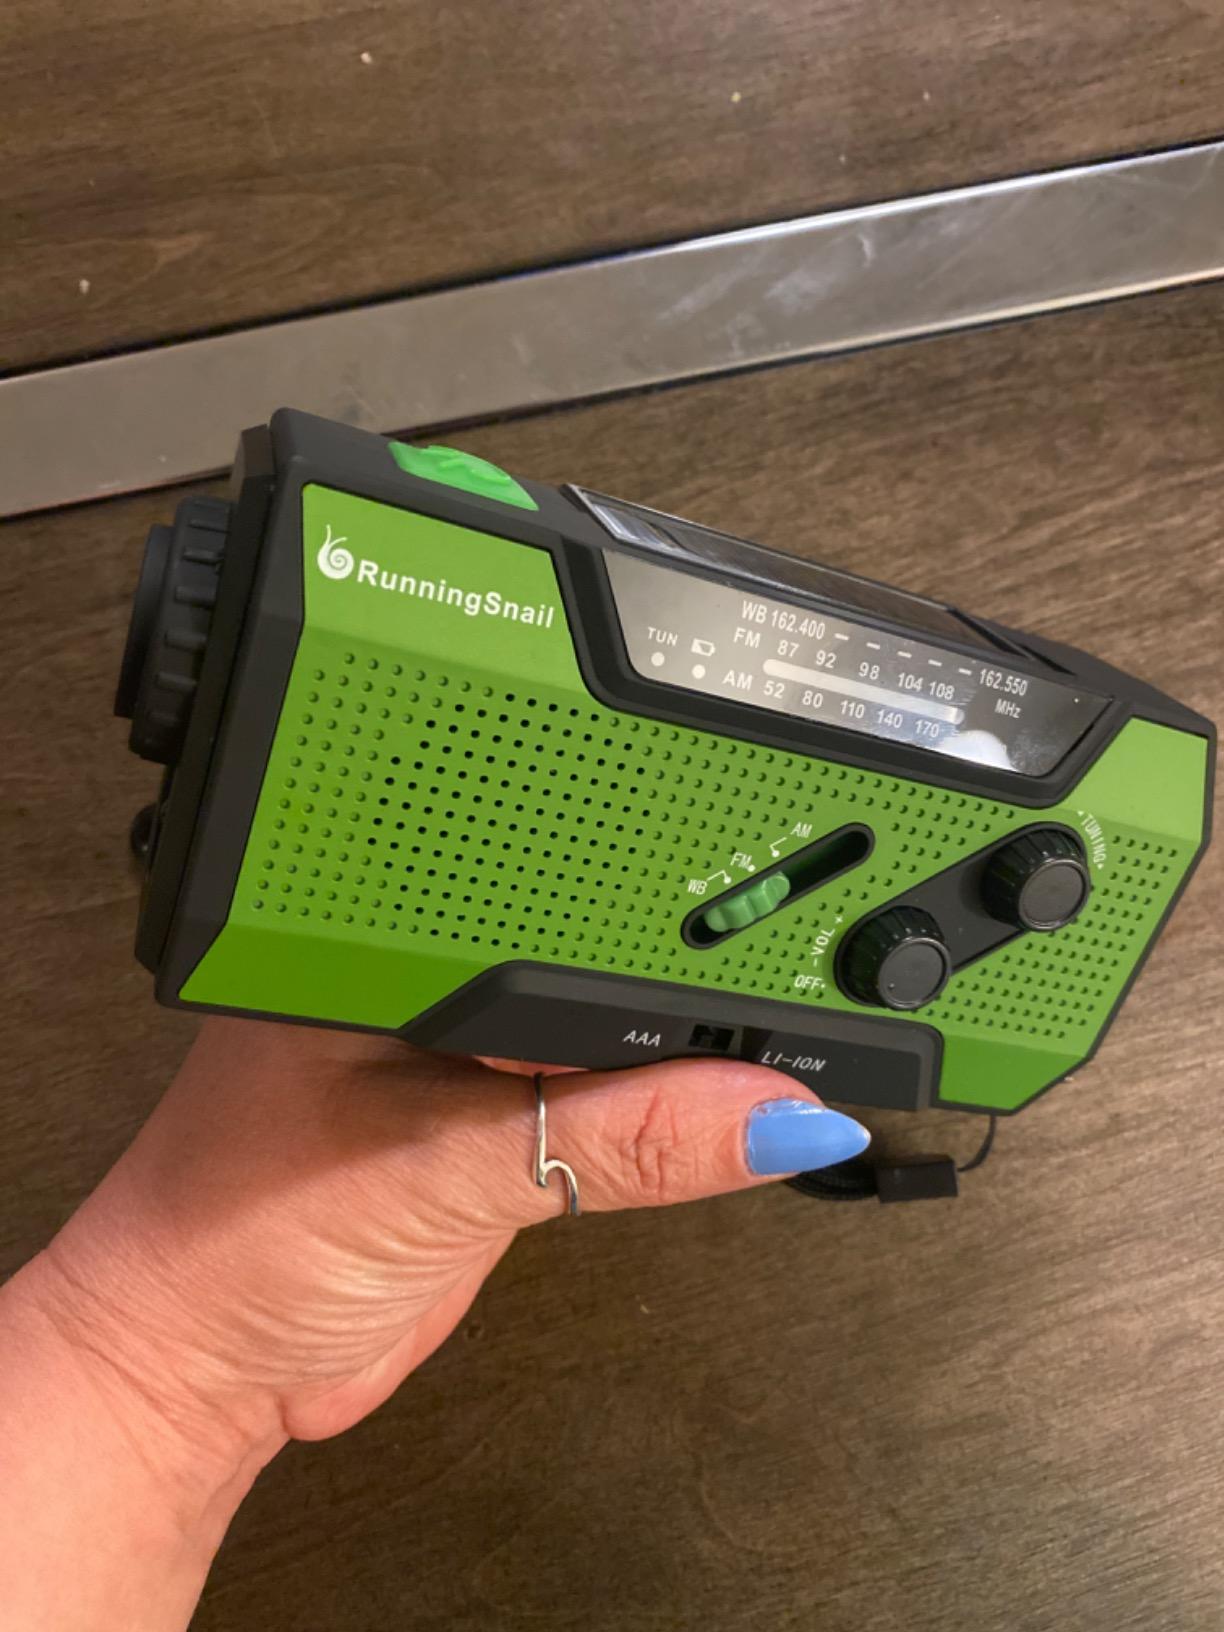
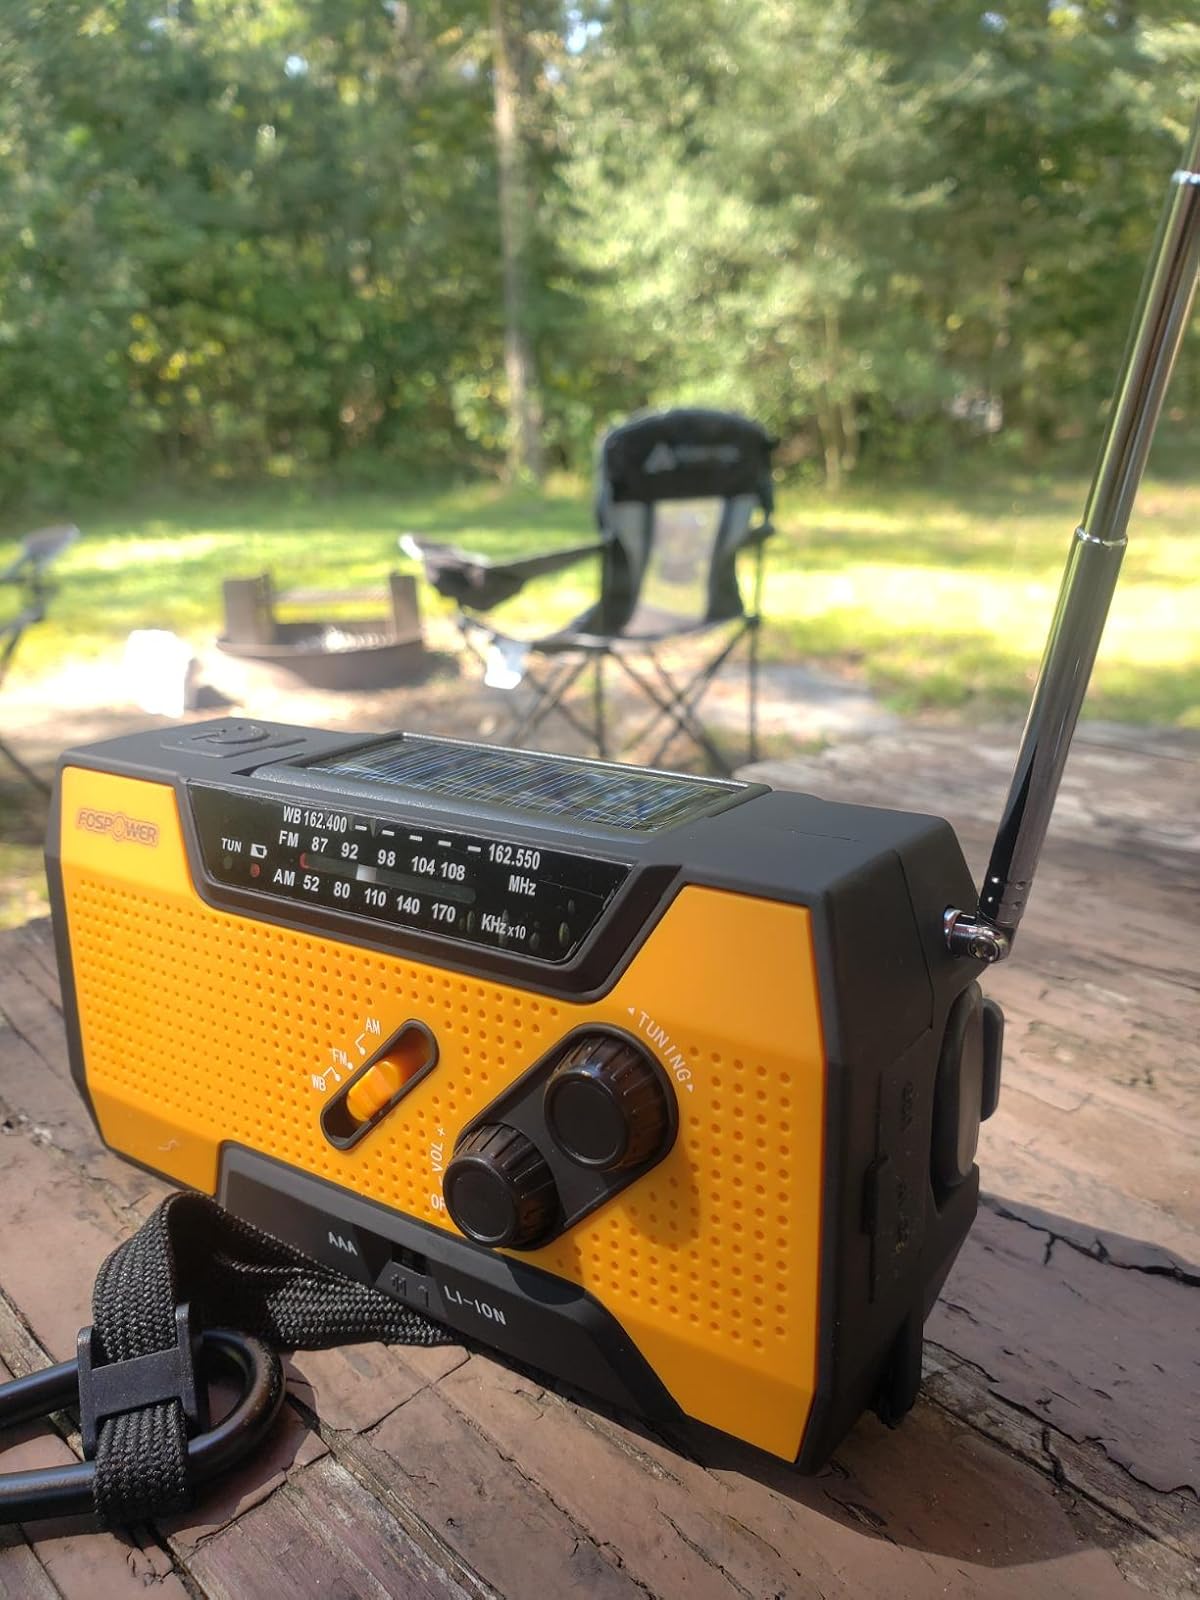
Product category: radio
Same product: no